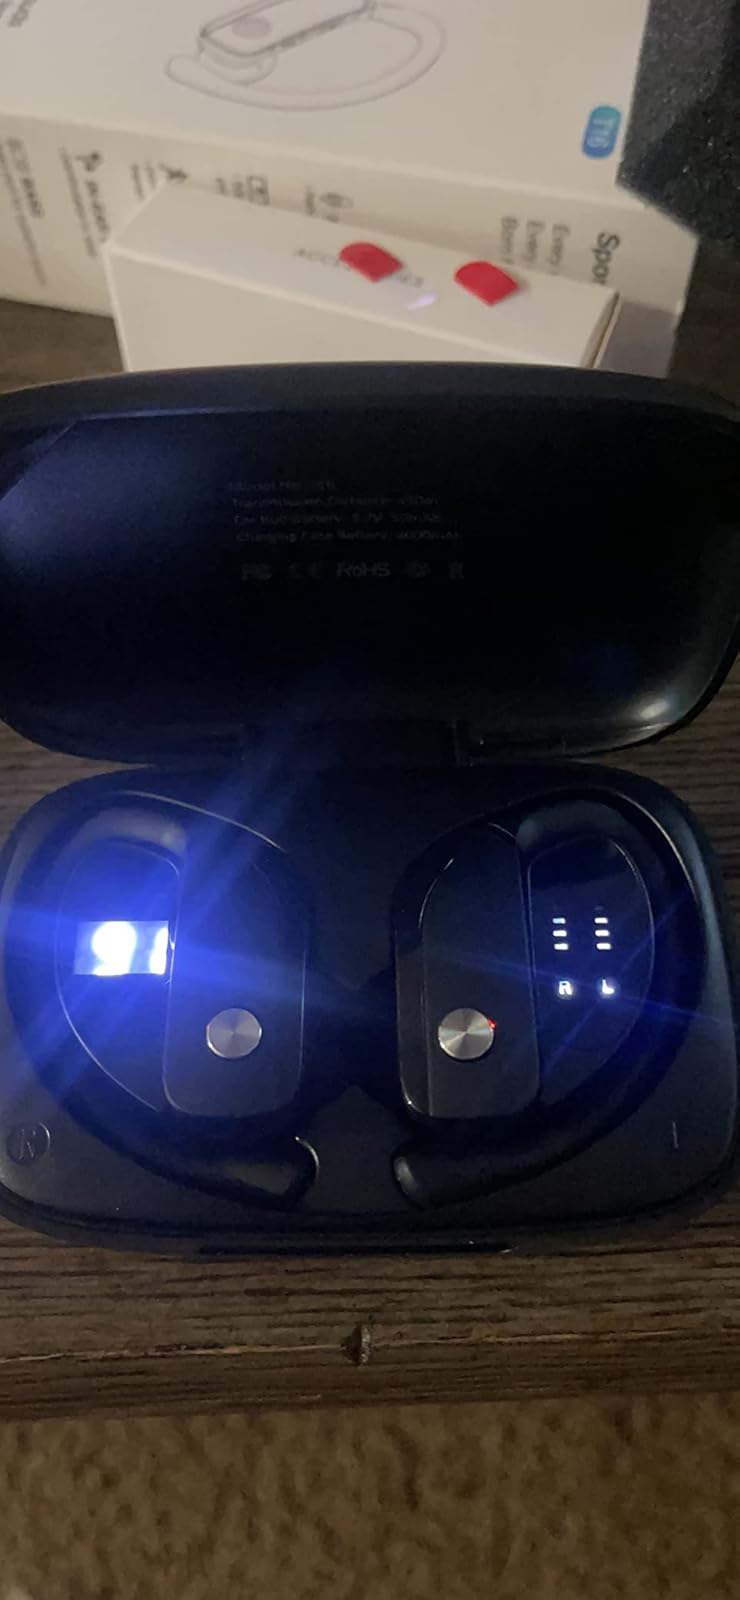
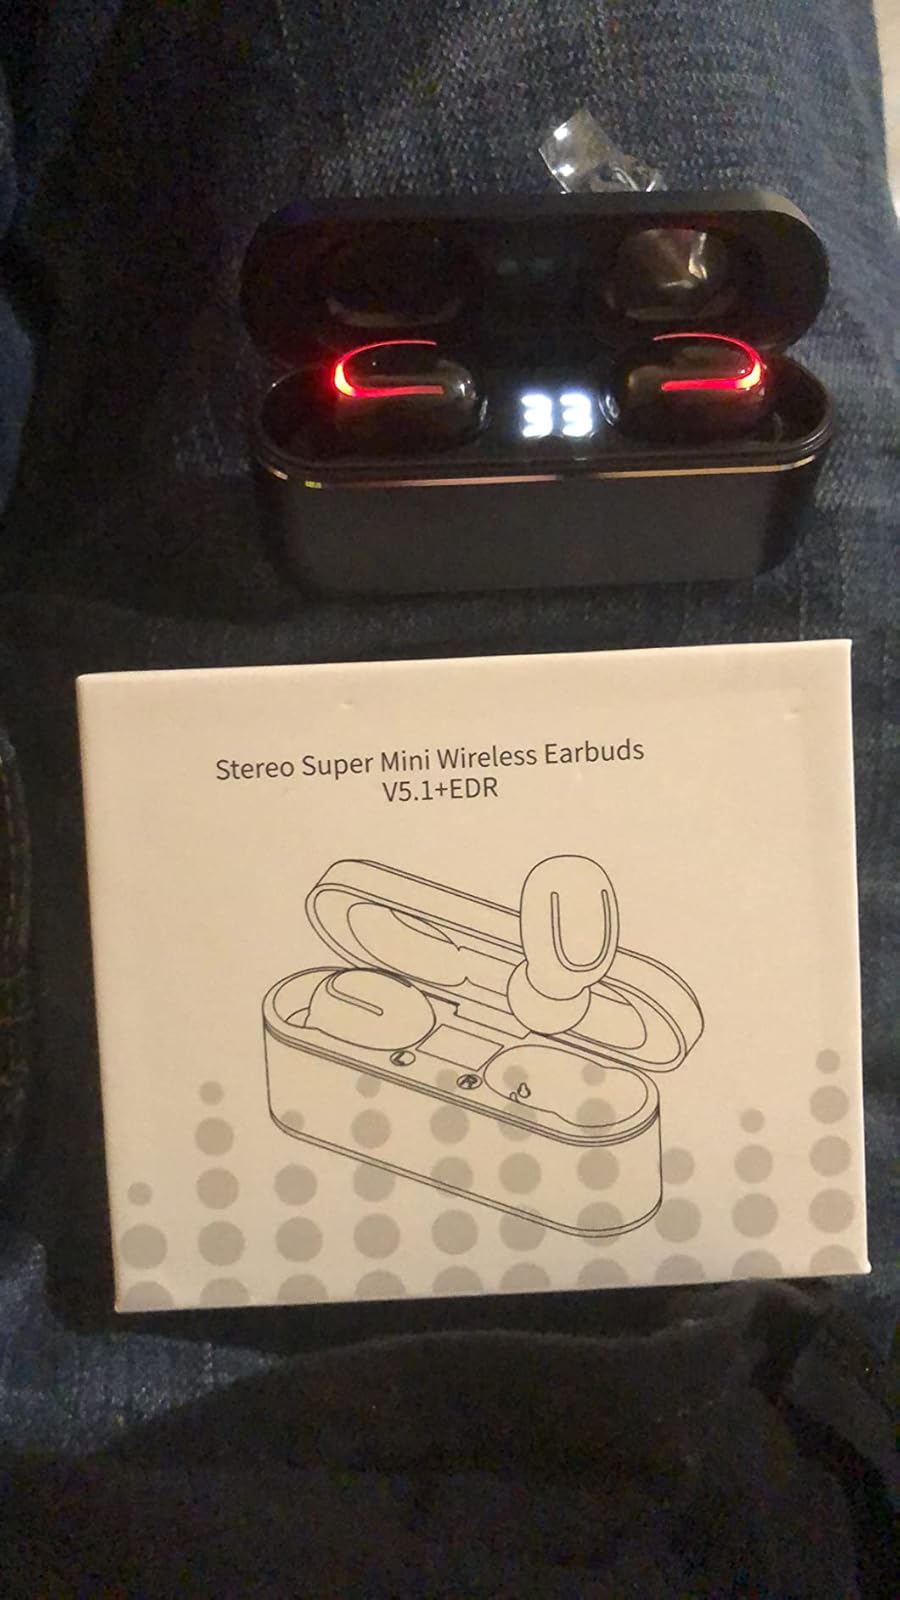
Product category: earbuds
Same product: no